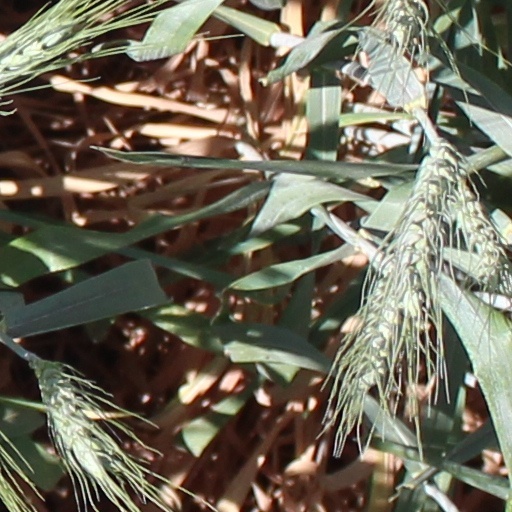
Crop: wheat